Cass Gilbert

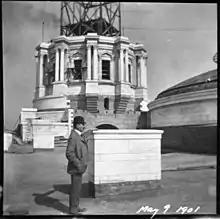
Cass Gilbert standing in front of the drum atop the Minnesota State Capitol before its dome was placed

Gilbert worked for a time with the firm of McKim, Mead & White before starting a practice in St. Paul with James Knox Taylor. He was commissioned to design a number of railroad stations, including those in Anoka, Willmar and the extant Little Falls depot, all in Minnesota. As a Minnesota architect he was best known for his design of the Minnesota State Capitol and the downtown St. Paul Endicott Building. His goal was to move to New York City and gain a national reputation, but he remained in Minnesota from 1882 until 1898. Many of his Minnesota buildings are still standing, including more than a dozen private residences (especially those on St. Paul's Summit Avenue), several churches featuring rich textures and colors, resort summer homes, and warehouses.